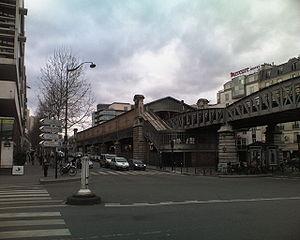
Station Quai de la Gare du Métro de Paris, ligne 6